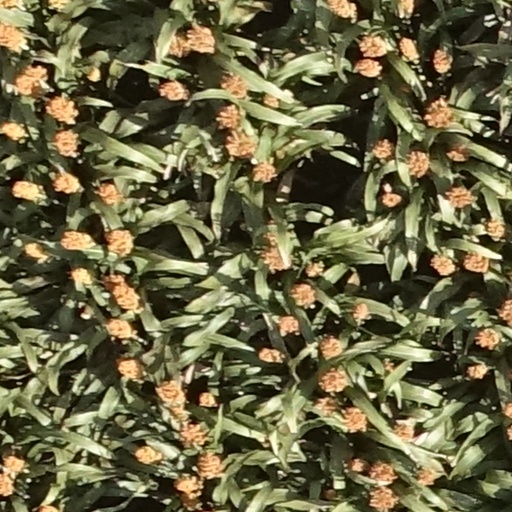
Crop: sorghum